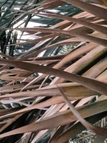
Label: Potassium Deficiency